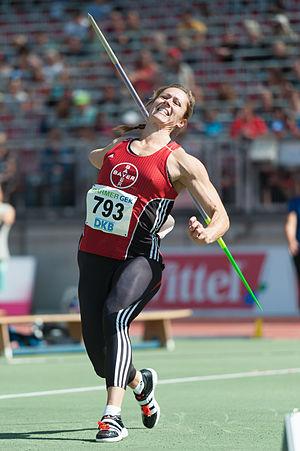
Kathrina Molitor est une athlète allemande spécialiste du lancer du javelot.